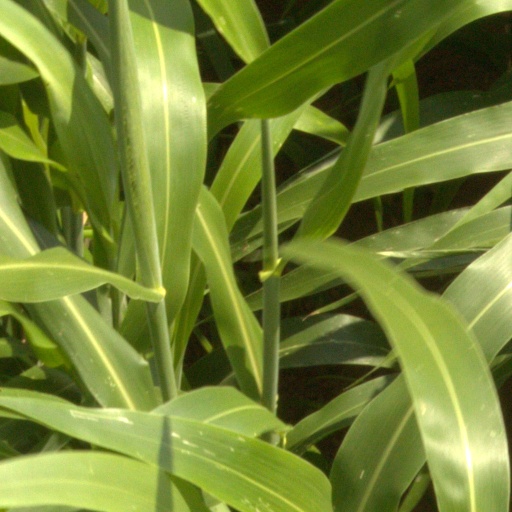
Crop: sorghum